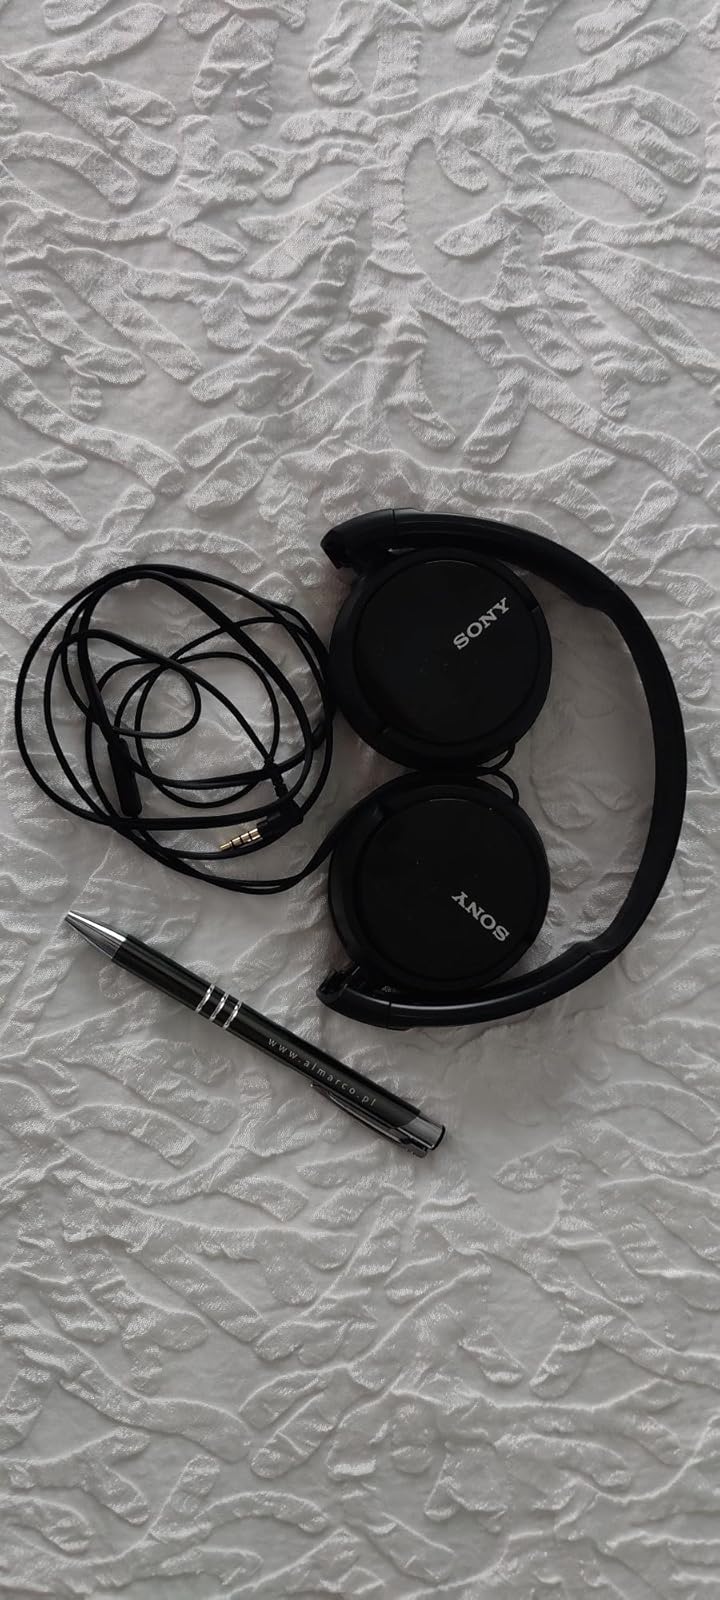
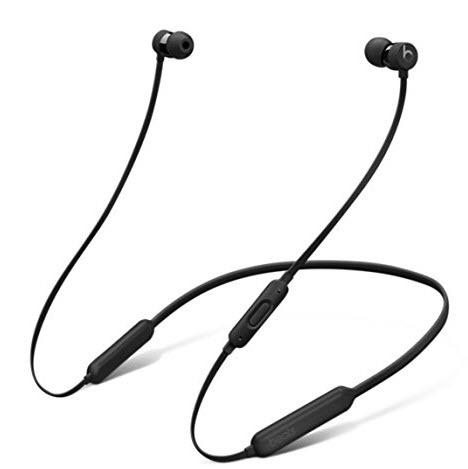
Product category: headphones
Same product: no